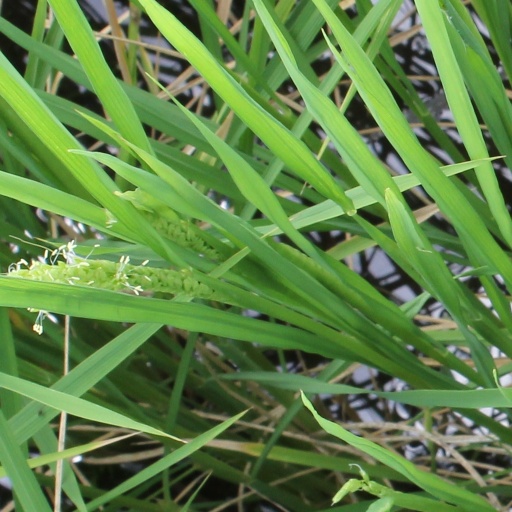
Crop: rice